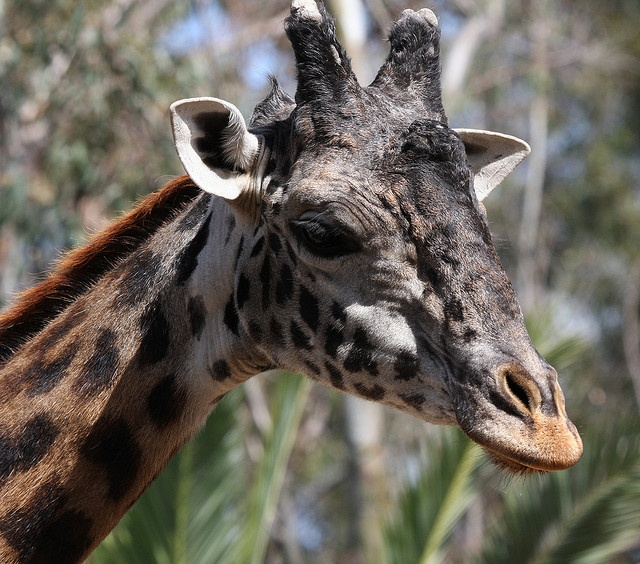
A close up of a giraffes face shows the finer details.
A close up photo of a giraffe's head.
A grey-faced giraffe stand in front of some trees.
A gray shaded giraffe's face in profile in direct sunlight
A giraffe standing near trees in the woods.